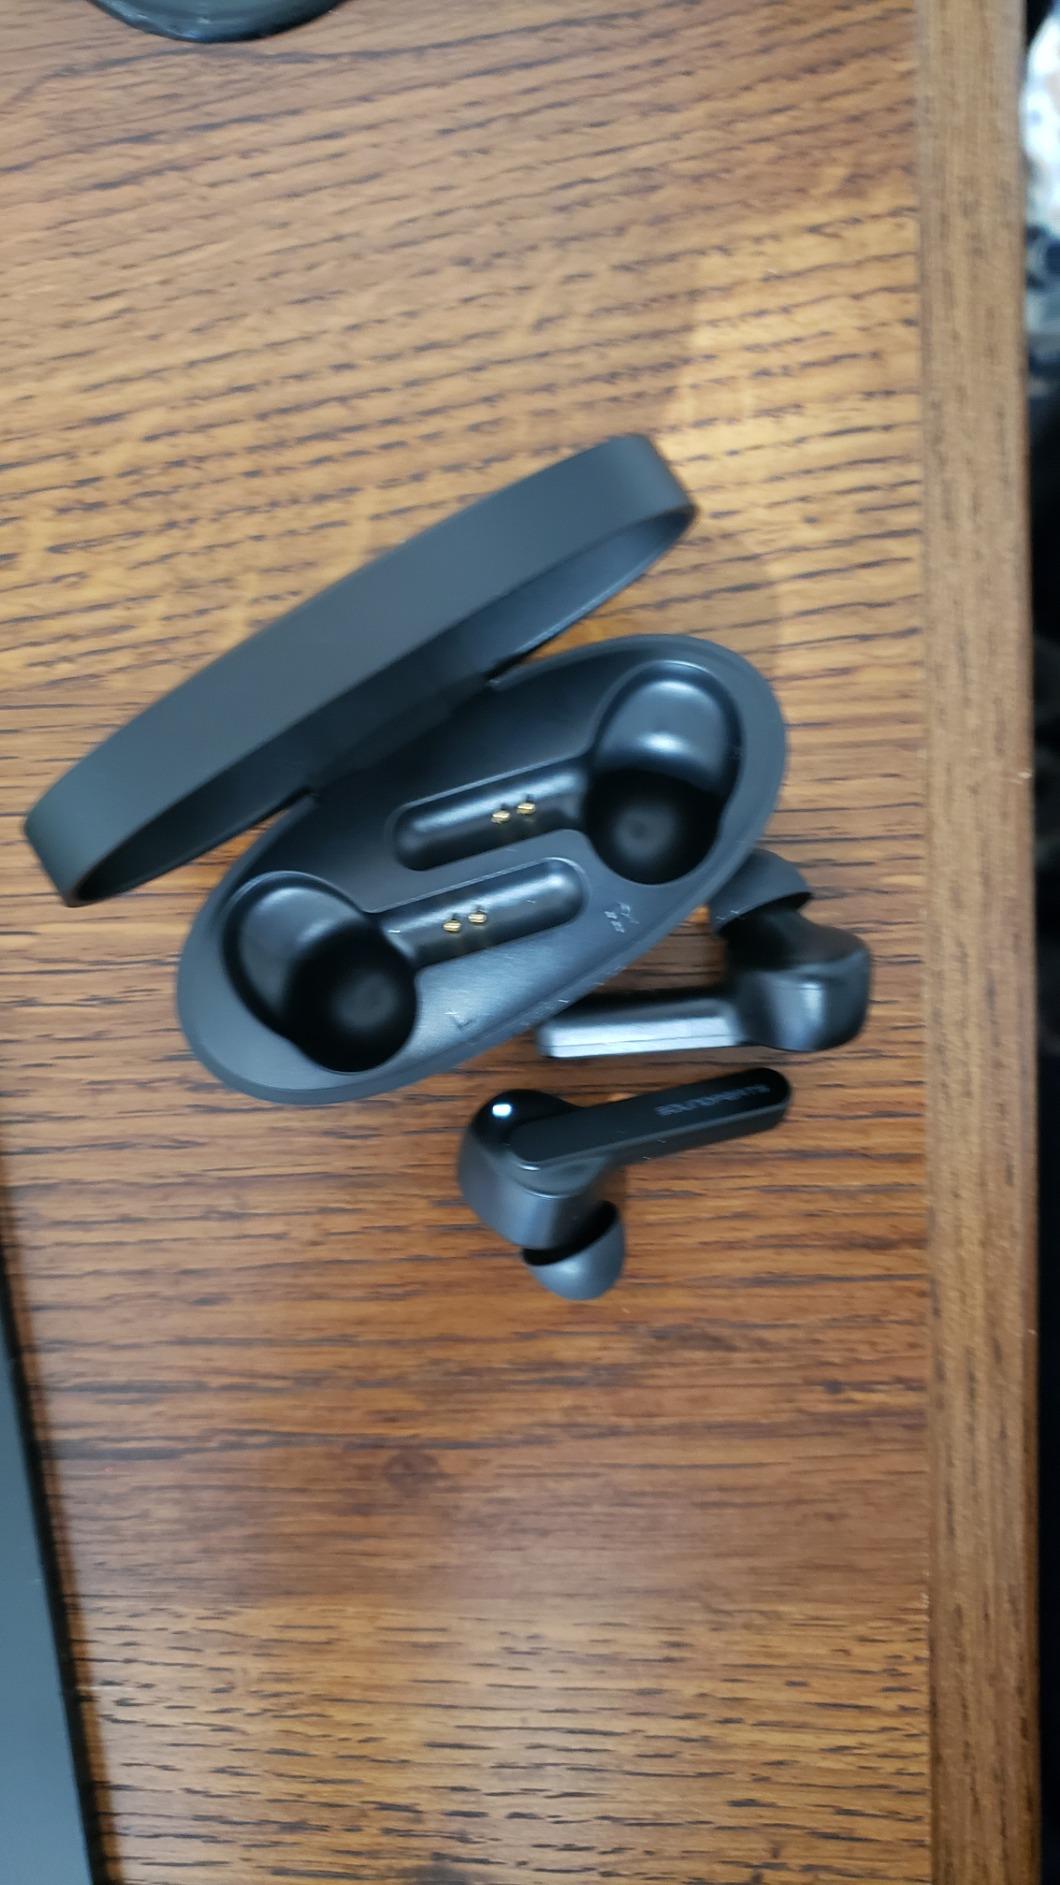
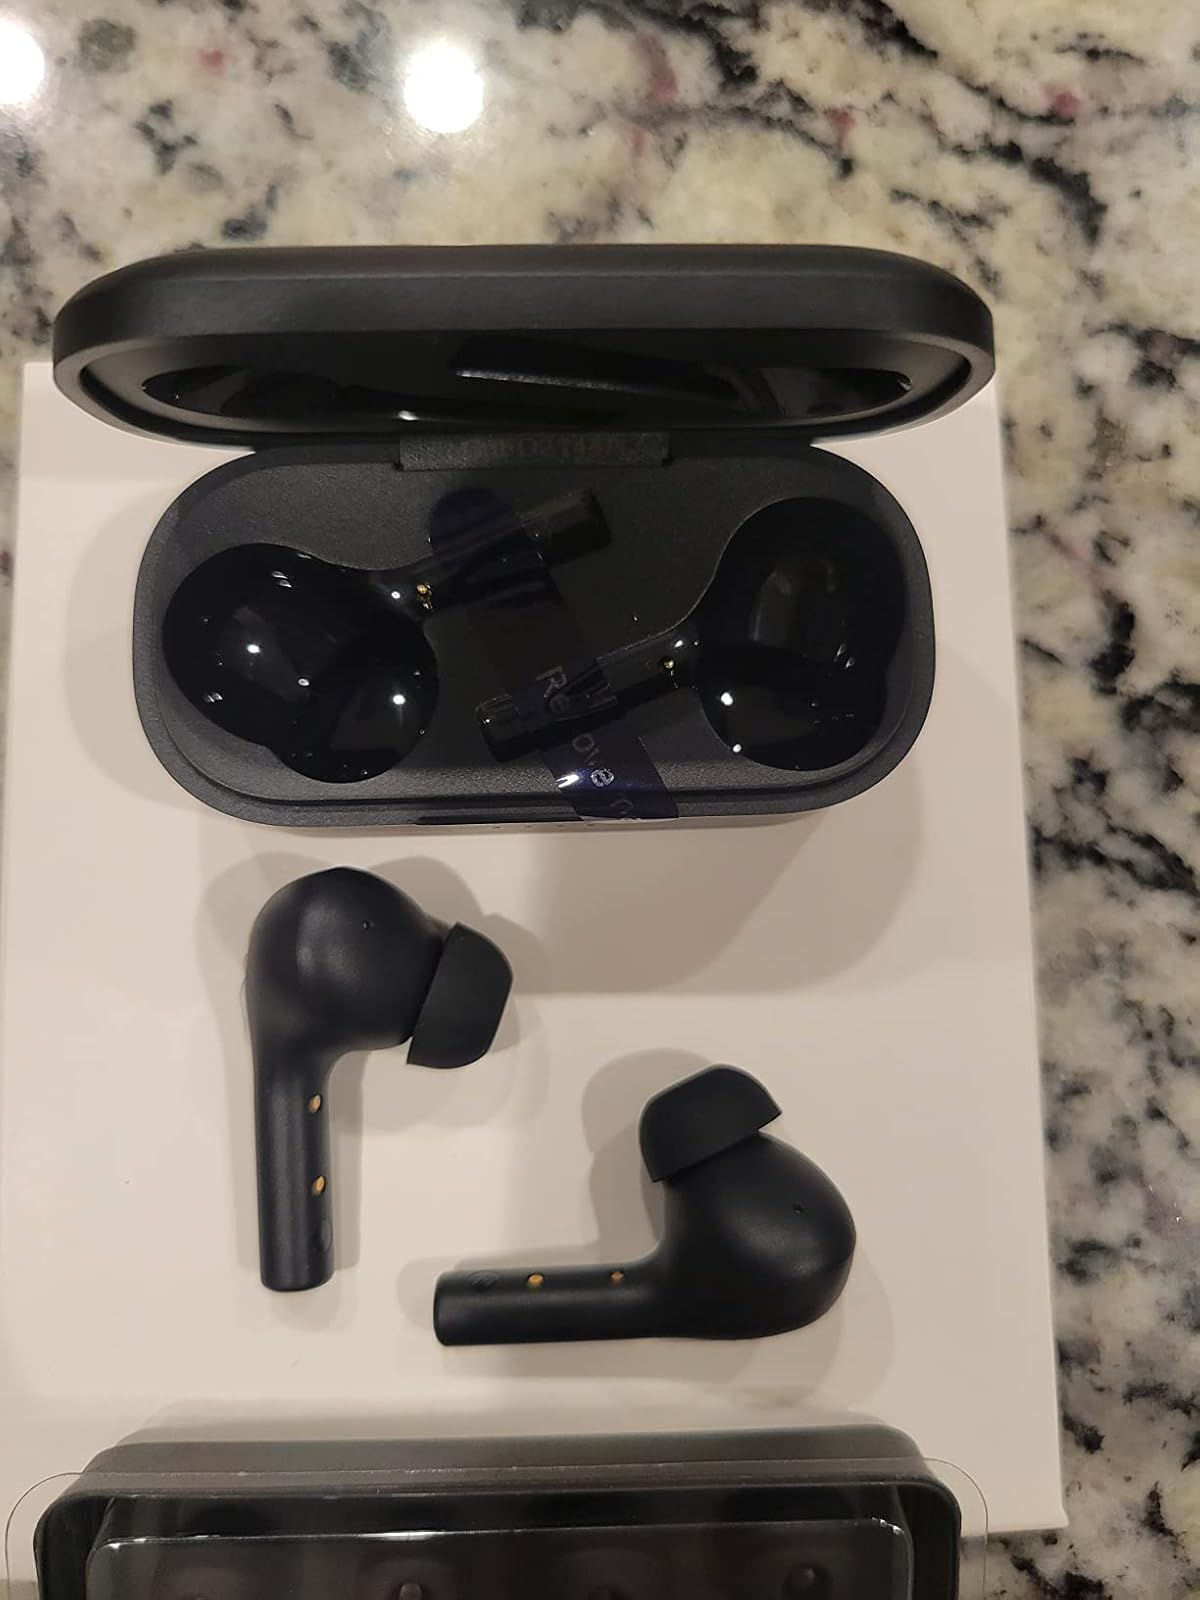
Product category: earbuds
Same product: no